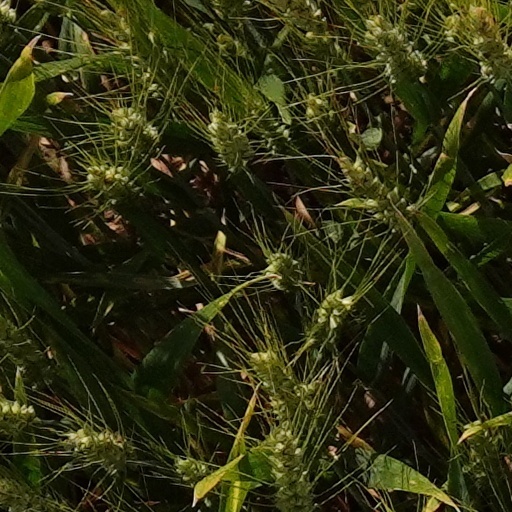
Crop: wheat